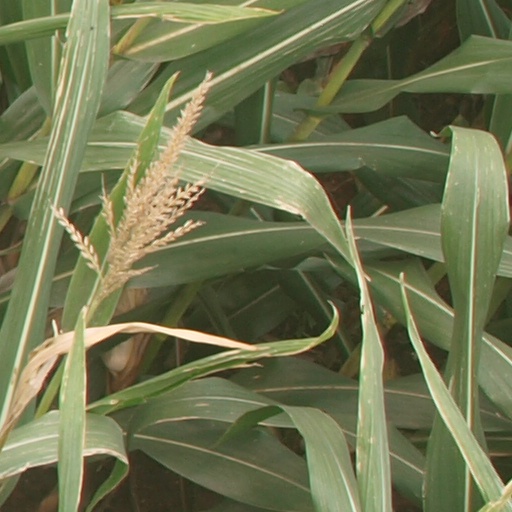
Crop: maize; corn